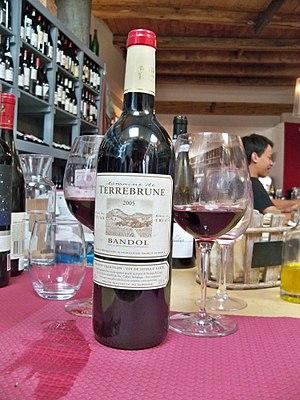
Bouteille de Bandol rouge
Le bandol est un vin français d'appellation d'origine contrôlée du vignoble de Provence qui est produit autour de la ville de Bandol, dans le Var. Souvent considéré comme un des meilleurs vins rouges de Provence, il doit sa réputation à un microclimat très favorable au cépage mourvèdre donnant des vins puissants, charpentés et de très longue garde. L'appellation bandol produit également une large proportion de vins rosés et une faible proportion de vins blancs.